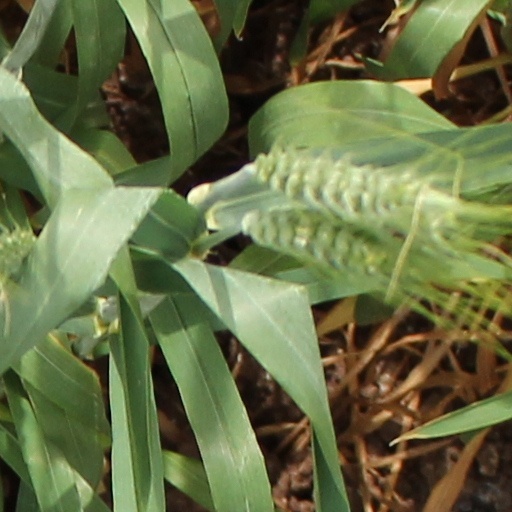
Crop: wheat